Hohnstein Castle (Saxon Switzerland)

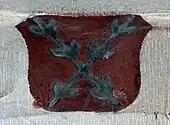
Coat of arms of the Berka of Dubá and Lipa over the entrancweay to the second courtyard

Hohnstein Castle was probably built around 1200 or earlier as a Bohemian border fortress for the Margravate of Meissen to defend it against Saxony. In 1353 the castle went into the possession of the Bohemian nobleman, Hynek Berka of Dubá, whose coat of arms with crossed oak branches decorates the entranceway to the second courtyard. In 1443 the Berkas of Dubá lost the estate through exchanges and purchase, only mentioned for the first time under their name, to the Electorate of Saxony under Frederick the Humble, although it remained a Bohemian fief until 1806. The Wettins used it as a base for hunting and for salmon spearing ("Lachsstechen").